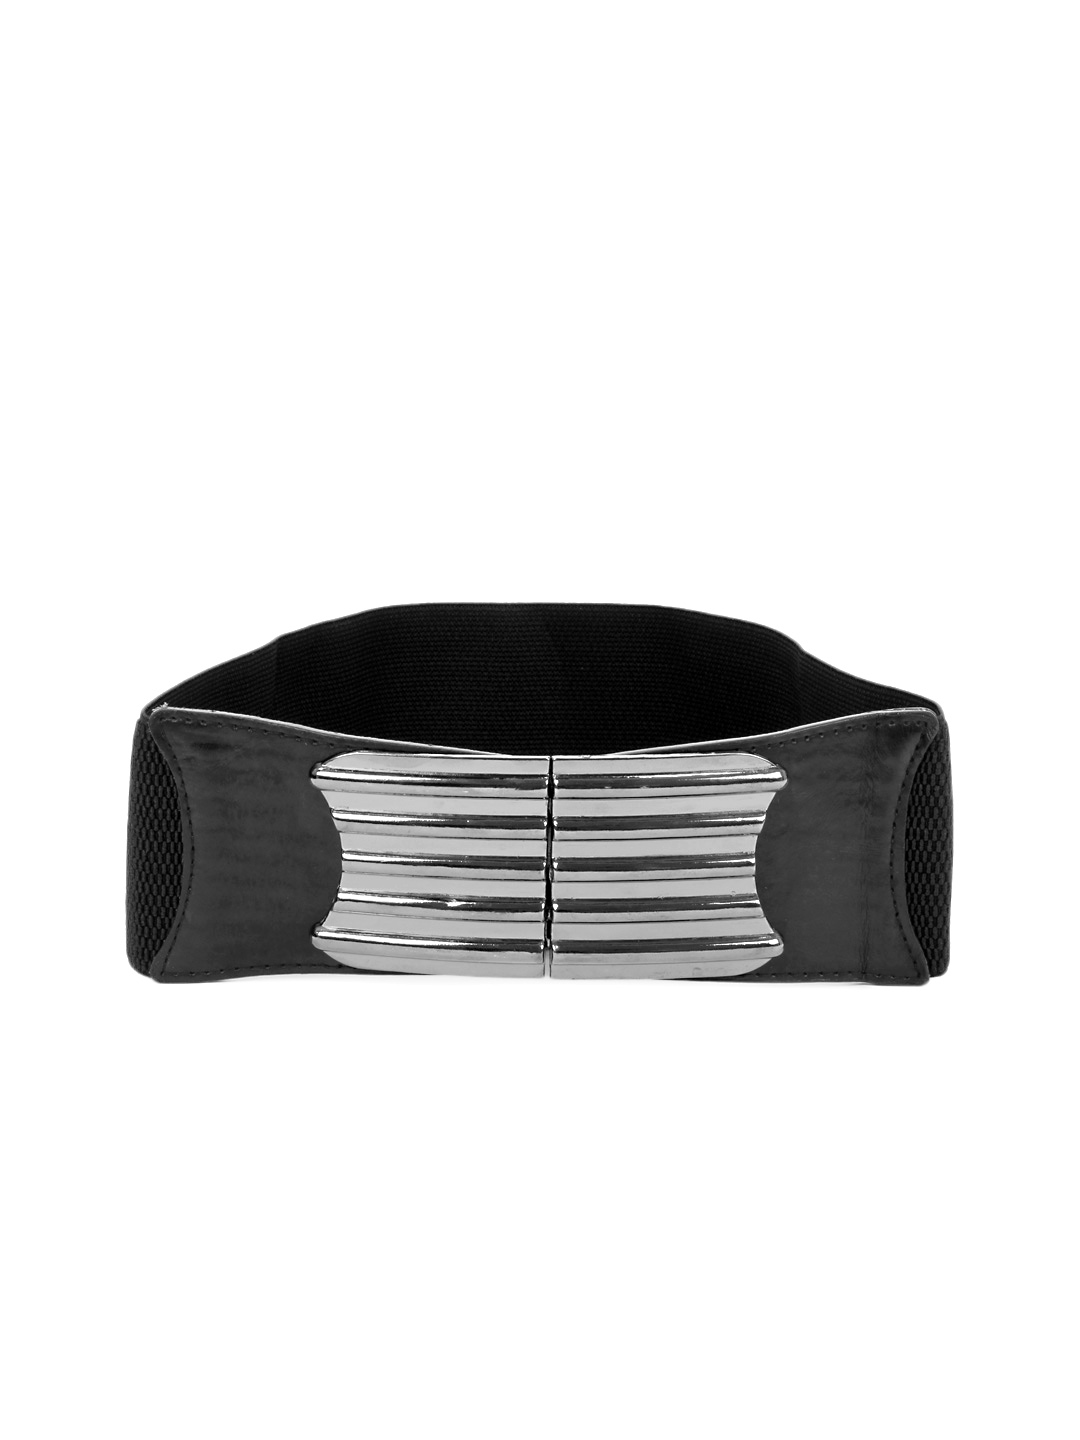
Stoln Women Black Belt
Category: Accessories / Belts / Belts
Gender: Women
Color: Black
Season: Summer 2012
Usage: Casual